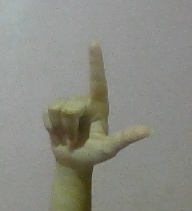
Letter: laam